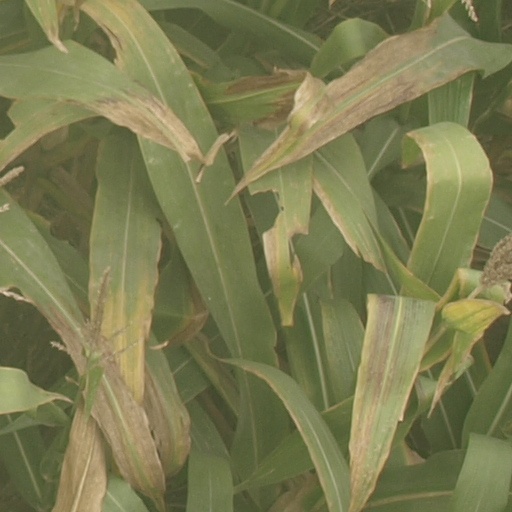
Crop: maize; corn